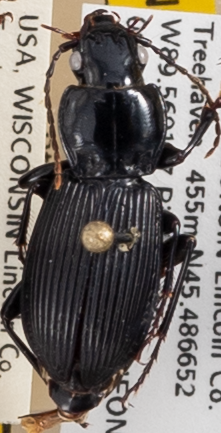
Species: Pterostichus coracinus
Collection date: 2021-07-06
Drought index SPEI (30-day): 0.548
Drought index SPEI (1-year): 0.54
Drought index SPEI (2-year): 1.348